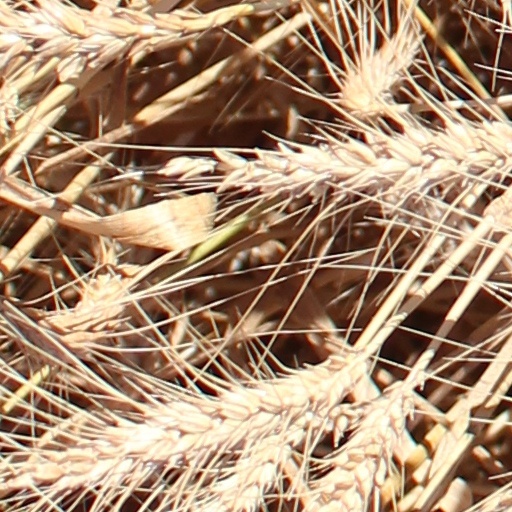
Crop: wheat